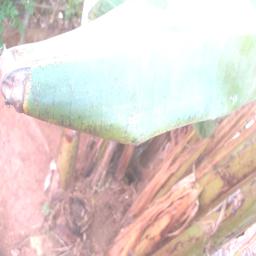
Label: MALBHOG LEAF